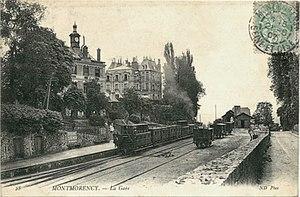
Carte postale ancienne éditée par ND, n°28
La ligne d'Enghien-les-Bains à Montmorency aussi connue sous le nom de « Refoulons » est une ligne de chemin de fer disparue à voie normale, située en France dans le département du Val-d'Oise. Elle reliait la gare d'Enghien-les-Bains à celle de Montmorency et fonctionna de 1866 à 1954.
La gare de Montmorency est une ancienne gare ferroviaire française, terminus en impasse de la ligne d'Enghien-les-Bains à Montmorency, située sur le territoire de la commune de Montmorency, dans le département du Val-d'Oise, en région Île-de-France.